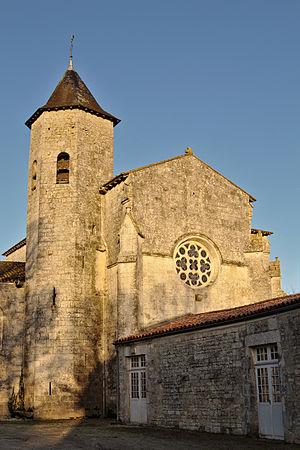
Église Saint-Pierre-ès-Liens de Secondigné-sur-Belle
Secondigné-sur-Belle est une commune du Centre-Ouest de la France située dans le département des Deux-Sèvres en région Nouvelle-Aquitaine.